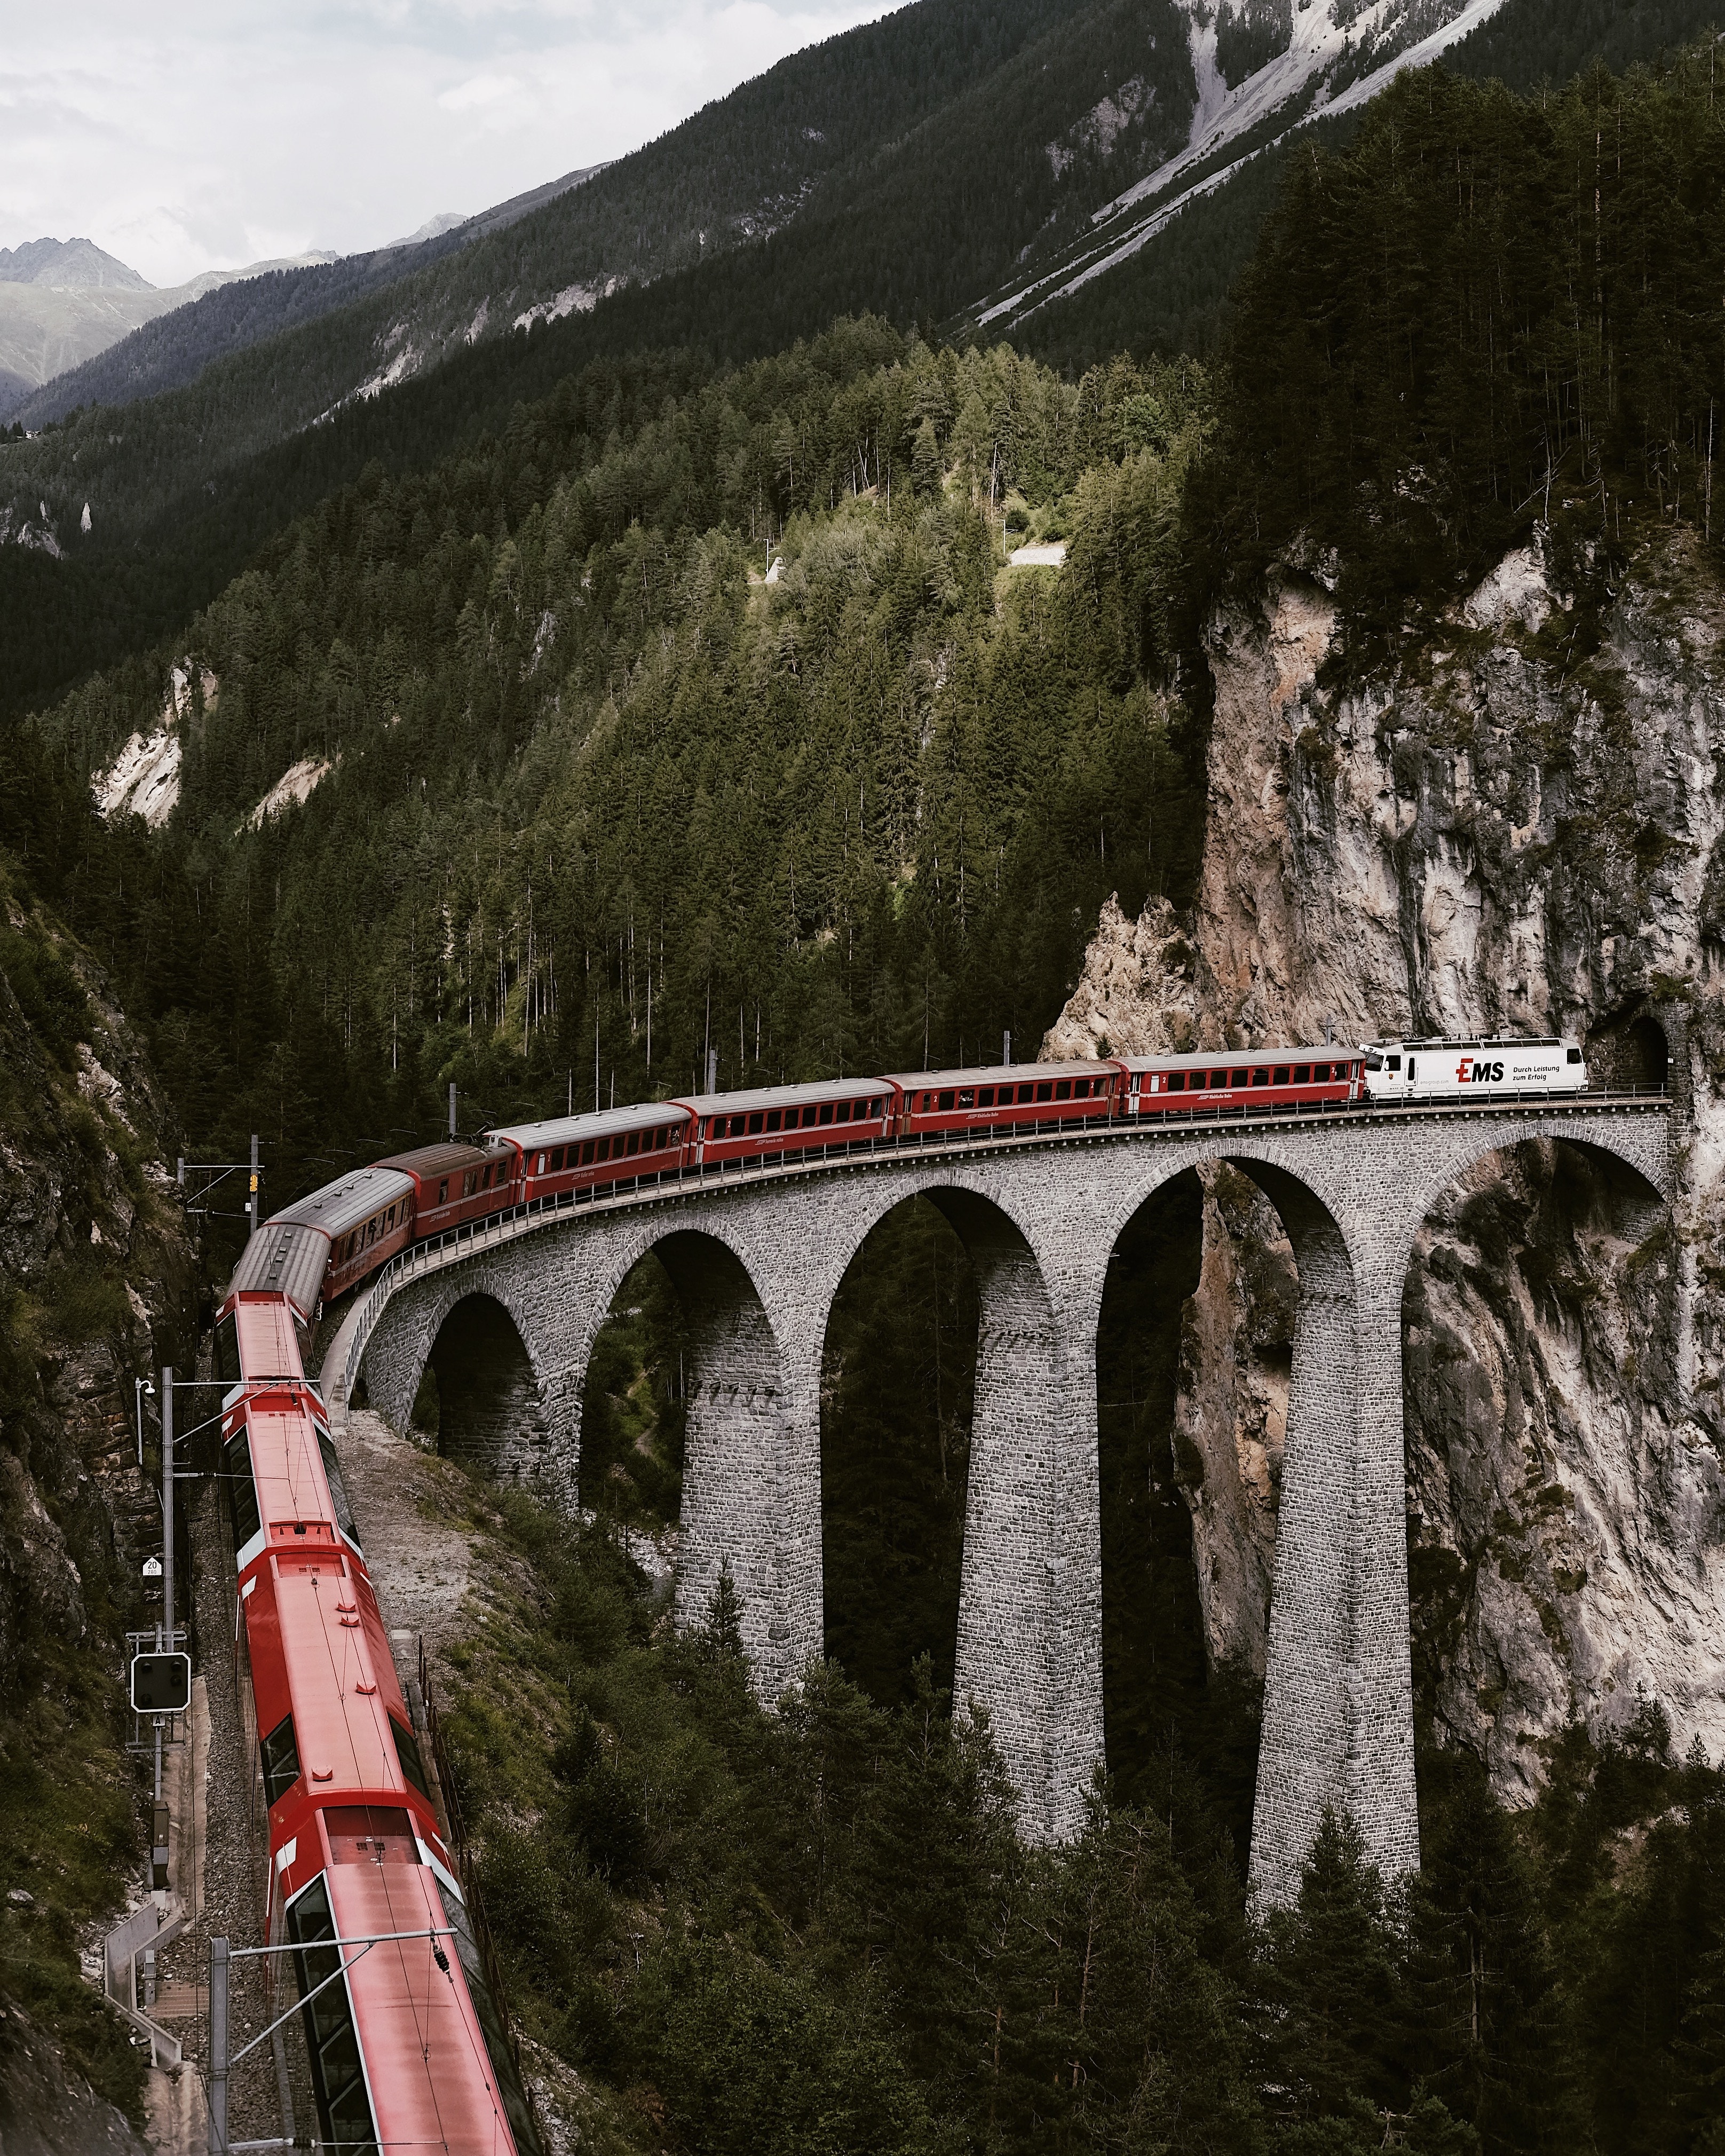
tree, mountain, plant, track, bridge, mountain range, transport, vehicle, highland, viaduct, rail transport, arch bridge, mountain pass, devil's bridge, concrete bridge, girder bridge, fixed link